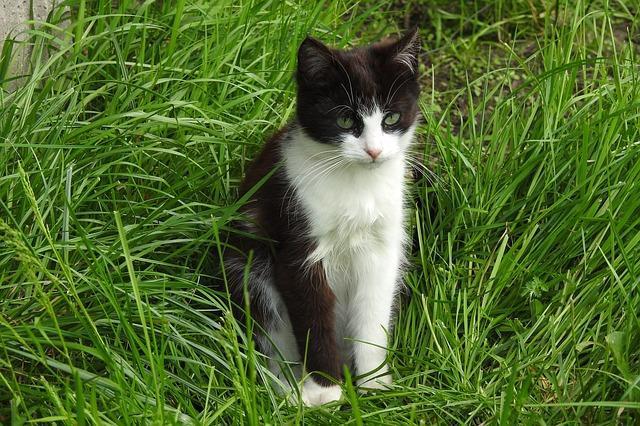
cat